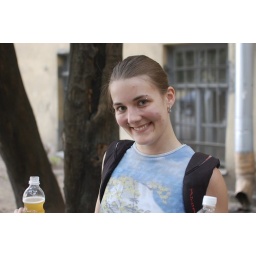
You can buy beer at the market, and they put it in a clear plastic bottle. Odd.